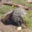
Label: porcupine